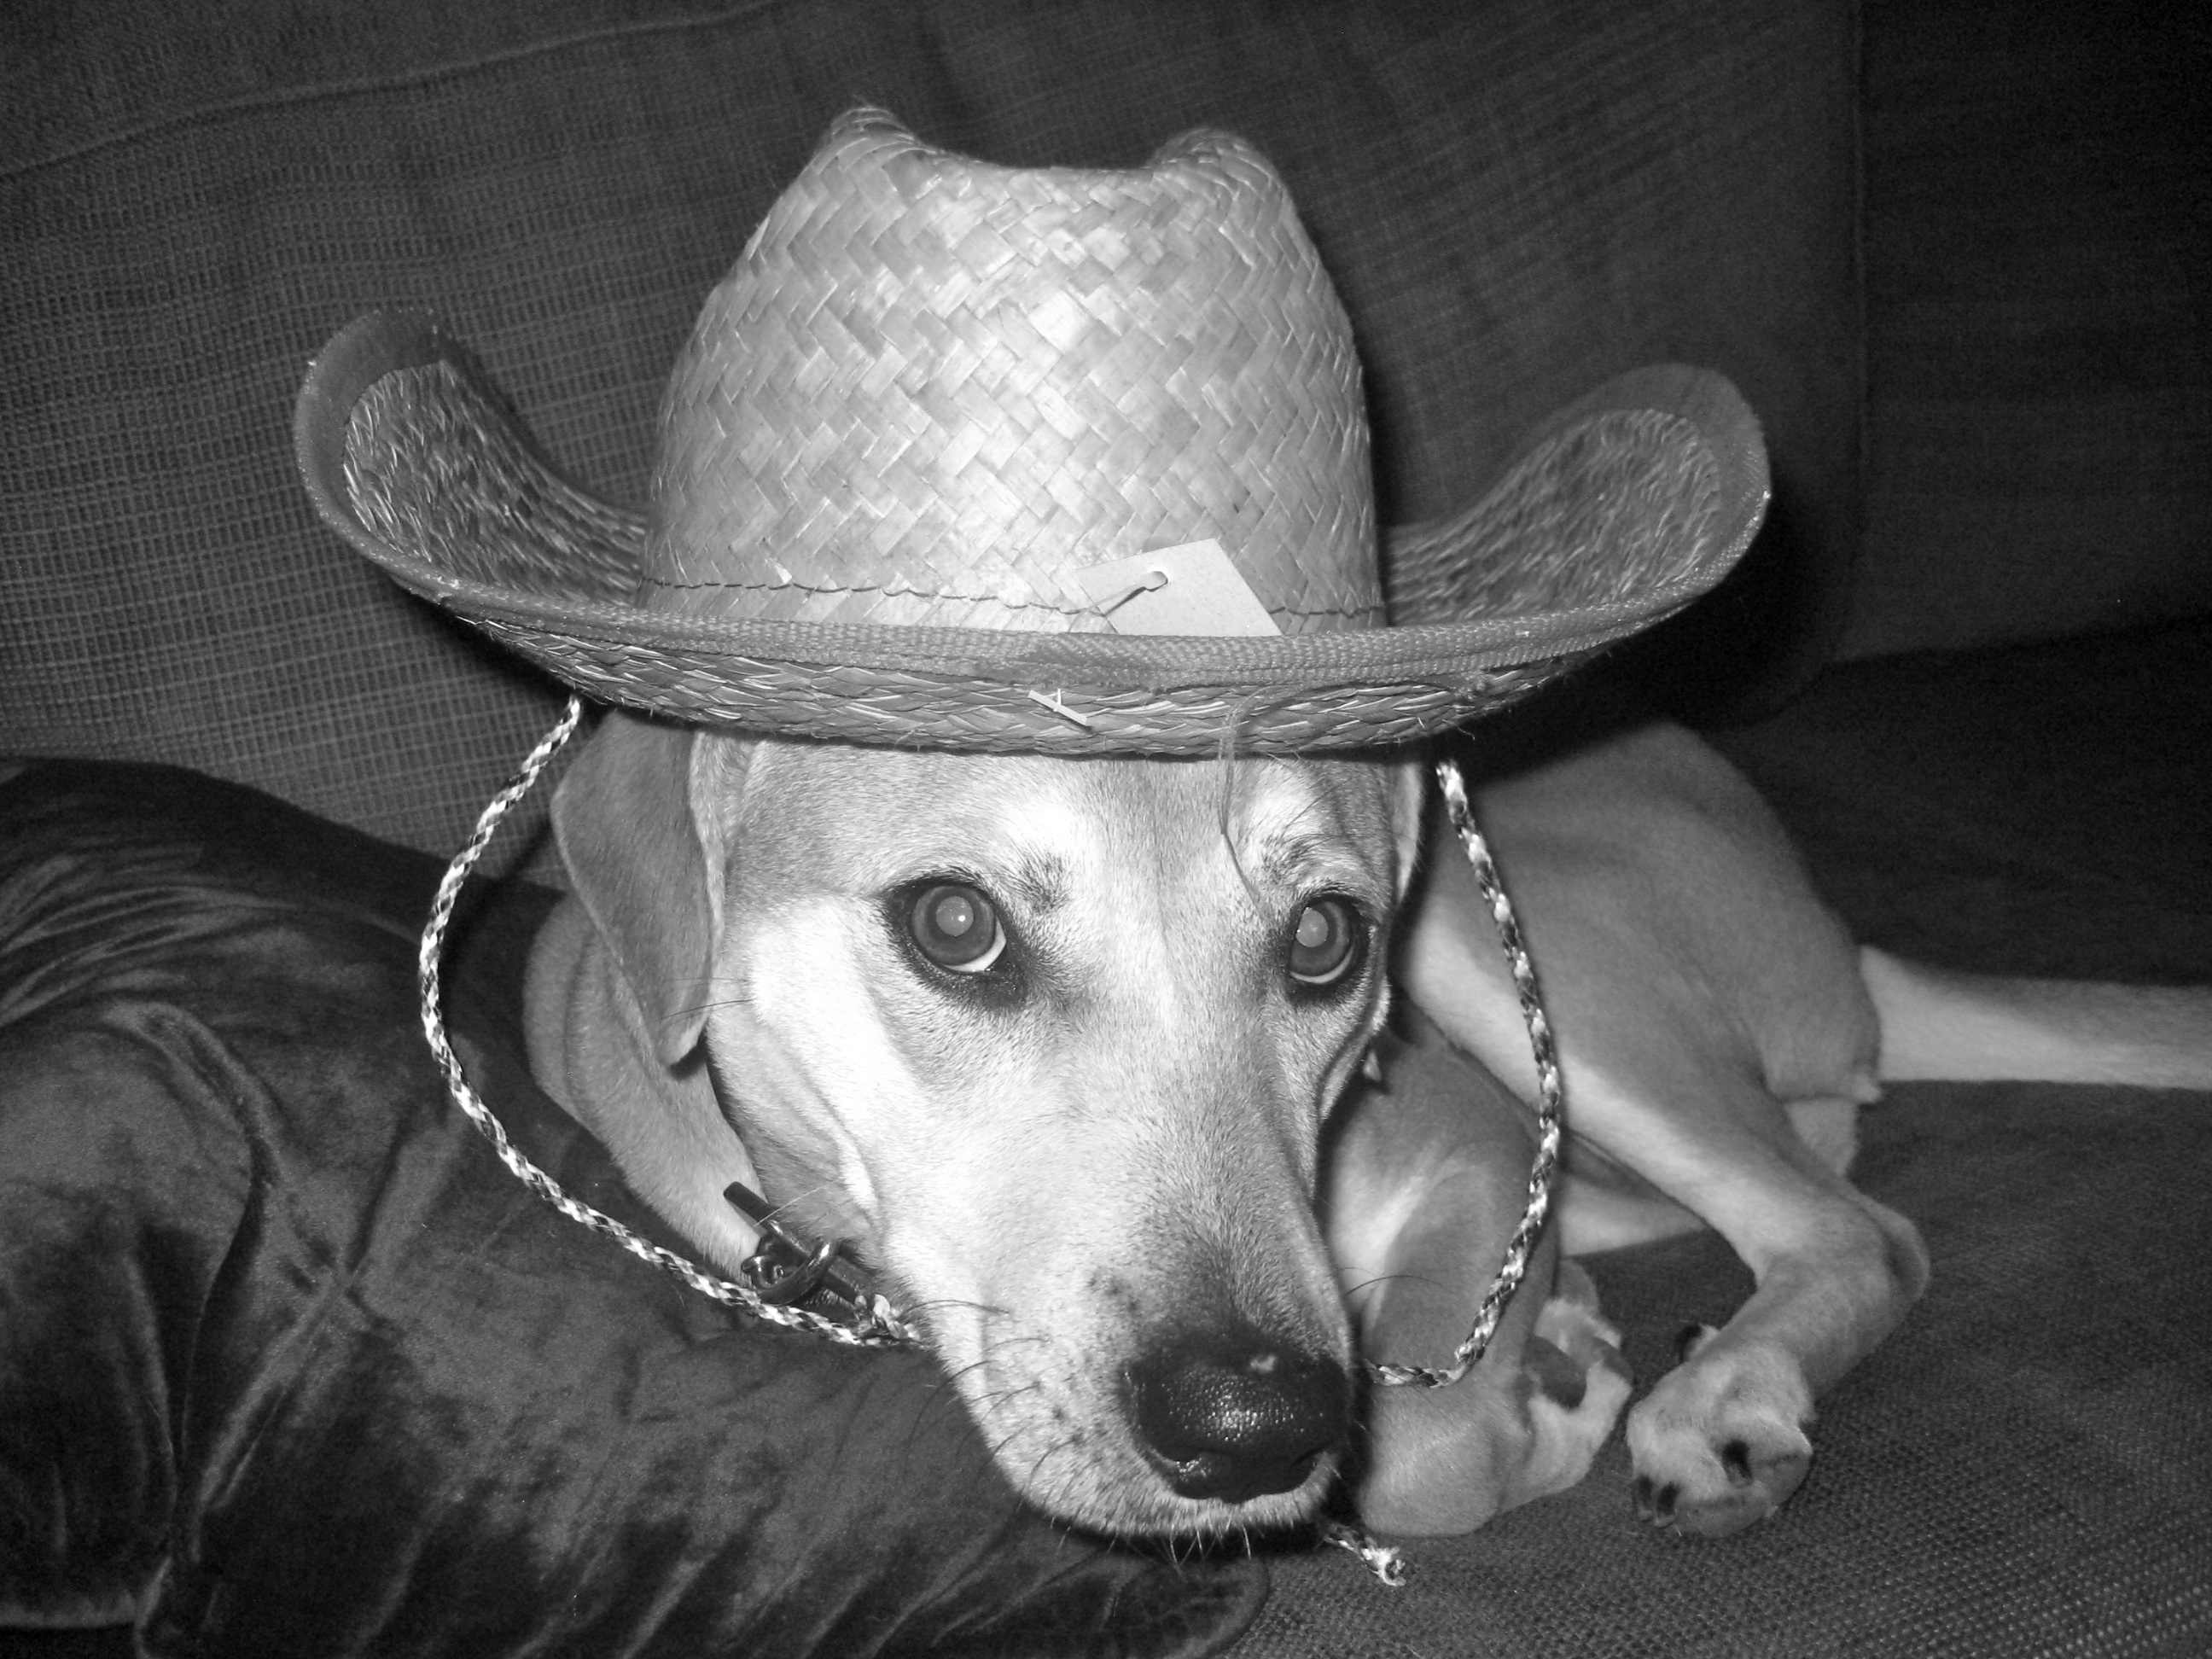
black and white, white, dog, pet, black, monochrome, drawing, funny, sombrero, monochrome photography, dog like mammal